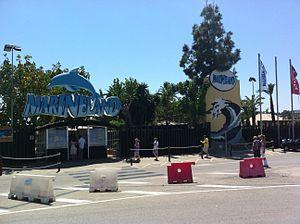
Le Marineland de Majorque, aussi appelé Marineland Mallorca en espagnol, est un parc zoologique marin situé à Calviá, au bord de la baie de Palma, sur l'île de Majorque, au sein de l'archipel espagnol des Baléares. Inauguré en 1970, il est la propriété de la multinationale espagnole Aspro-Ocio.